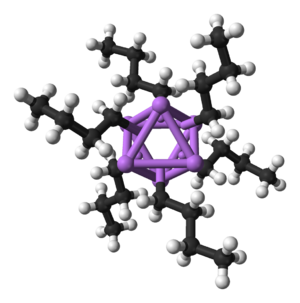
Un organolithien, ou simplement lithien, est un composé organométallique présentant une liaison carbone–lithium. Ce sont des réactifs importants en synthèse organique couramment utilisés pour transférer leur chaîne carbonée ou leur atome de lithium à travers une addition nucléophile ou une déprotonation. On utilise les organolithiens dans l'industrie pour l'amorçage de réactions de polymérisation anionique permettant de produire de nombreux élastomères, ainsi qu'en synthèse asymétrique dans l'industrie pharmaceutique. Le méthyllithium CH₃Li, le n-butyllithium CH₃CH₂CH₂CH₂Li et le phényllithium C₆H₅Li sont des exemples d'organolithiens.
Le n-butyllithium, abrégé n-BuLi, est un composé chimique de formule LiCH₂–CH₂–CH₂–CH₃, isomère du sec-butyllithium et du tert-butyllithium. C'est le plus utilisé des réactifs organolithiens. Il est largement utilisé comme amorceur de polymérisation dans la production d'élastomères tels que le polybutadiène ou le styrène-butadiène-styrène, et comme base forte en synthèse organique, tant à l'échelle industrielle qu'à celle du laboratoire.